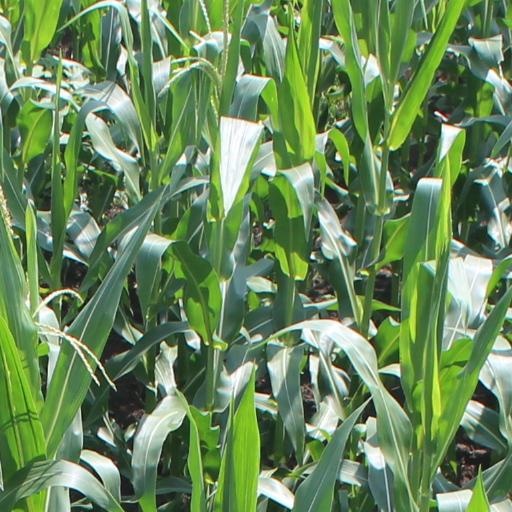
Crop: maize; corn